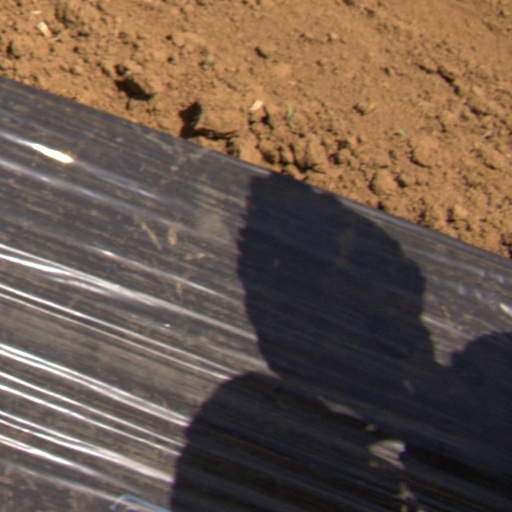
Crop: Jerusalem artichoke